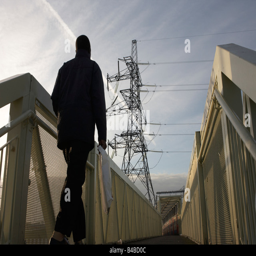
a pedestrian walks towards a walkway and electricity pylon near substation